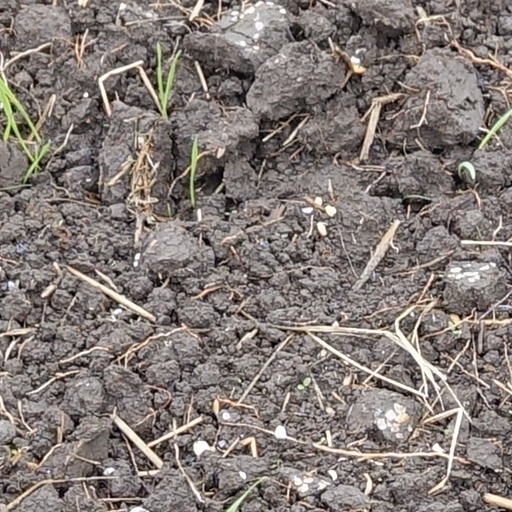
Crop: wheat